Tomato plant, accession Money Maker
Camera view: tilt-top (135 deg); turntable rotation: 210 degrees
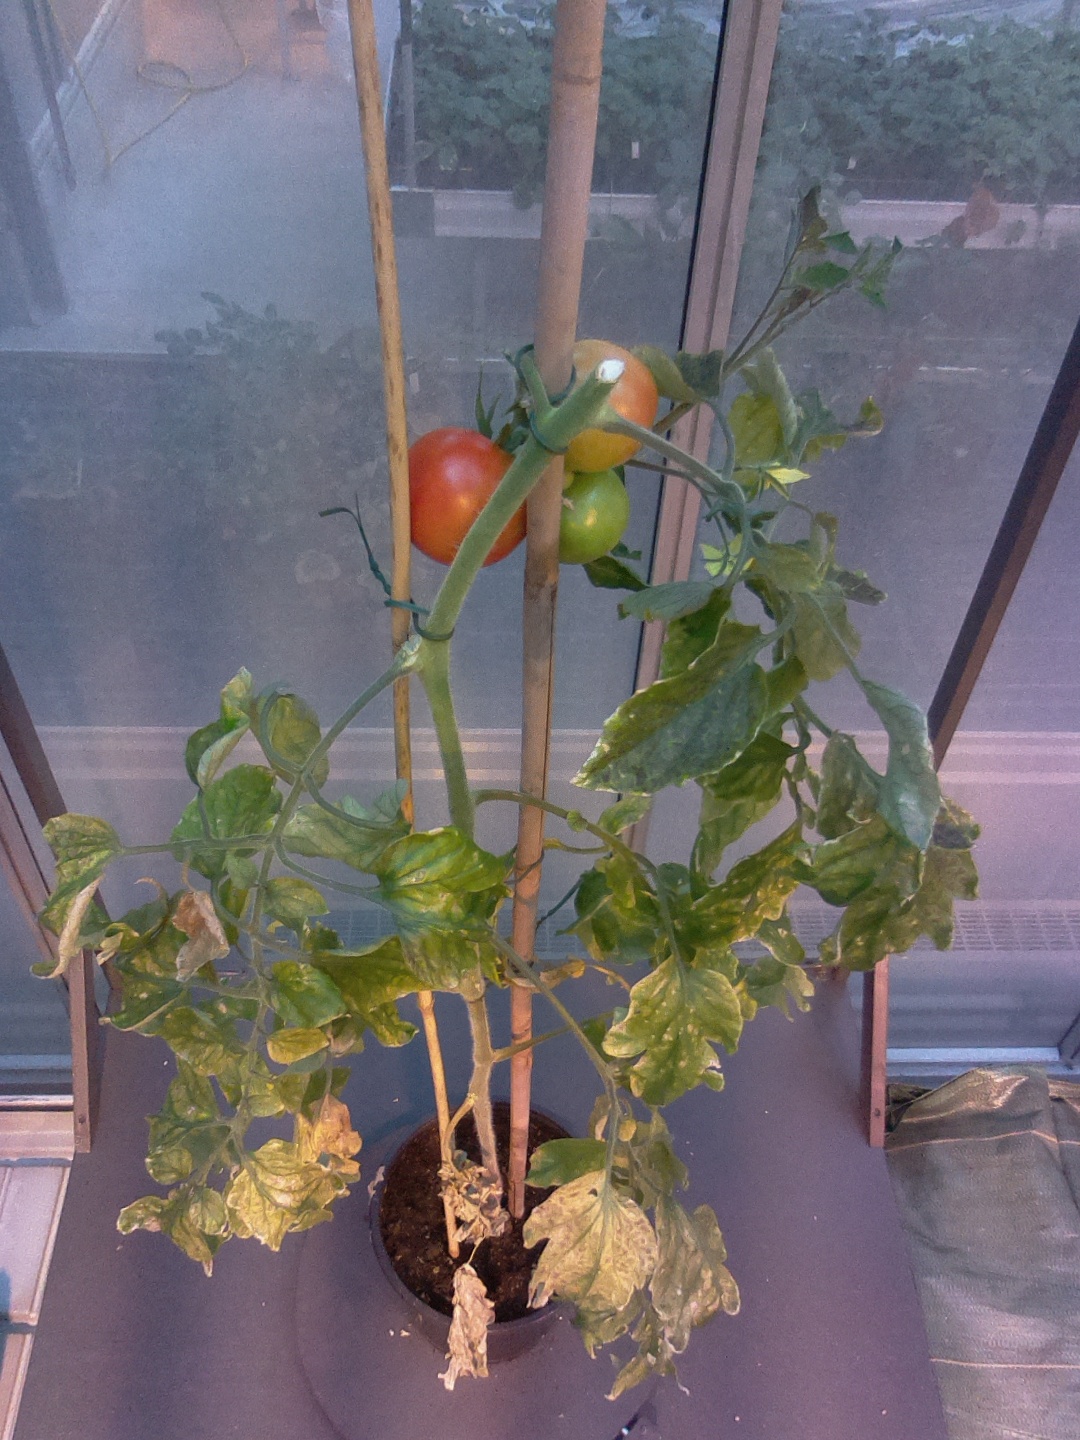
BBCH growth stage 80: fruits start showing typical ripe color (orange -> red)